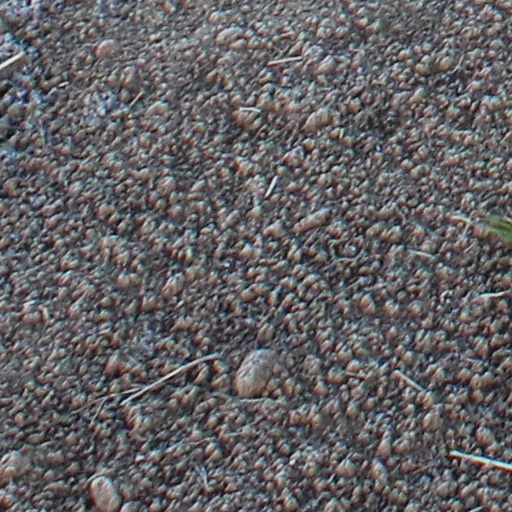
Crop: wheat